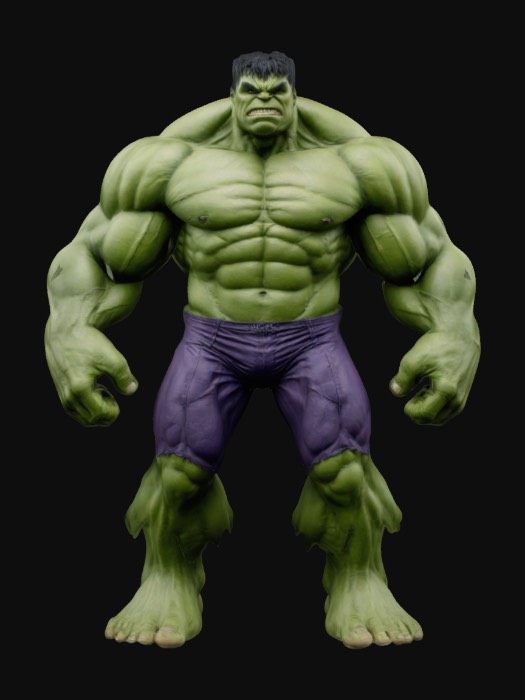
미적 점수 (1~10점): 7